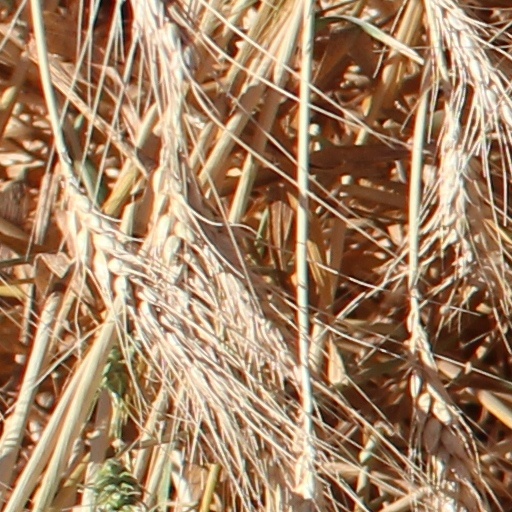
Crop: wheat